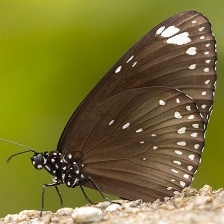
Species: BLUE SPOTTED CROW
Butterfly family (ImageNet category): monarch